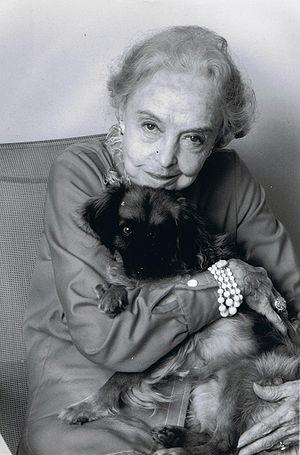
Lillian Gish à Paris en 1983
Lillian Gish, née le 14 octobre 1893 à Springfield et morte le 27 février 1993 à New York, est une actrice, réalisatrice, et scénariste américaine, une des vedettes féminines les plus marquantes du cinéma muet avec Mary Pickford et Gloria Swanson.